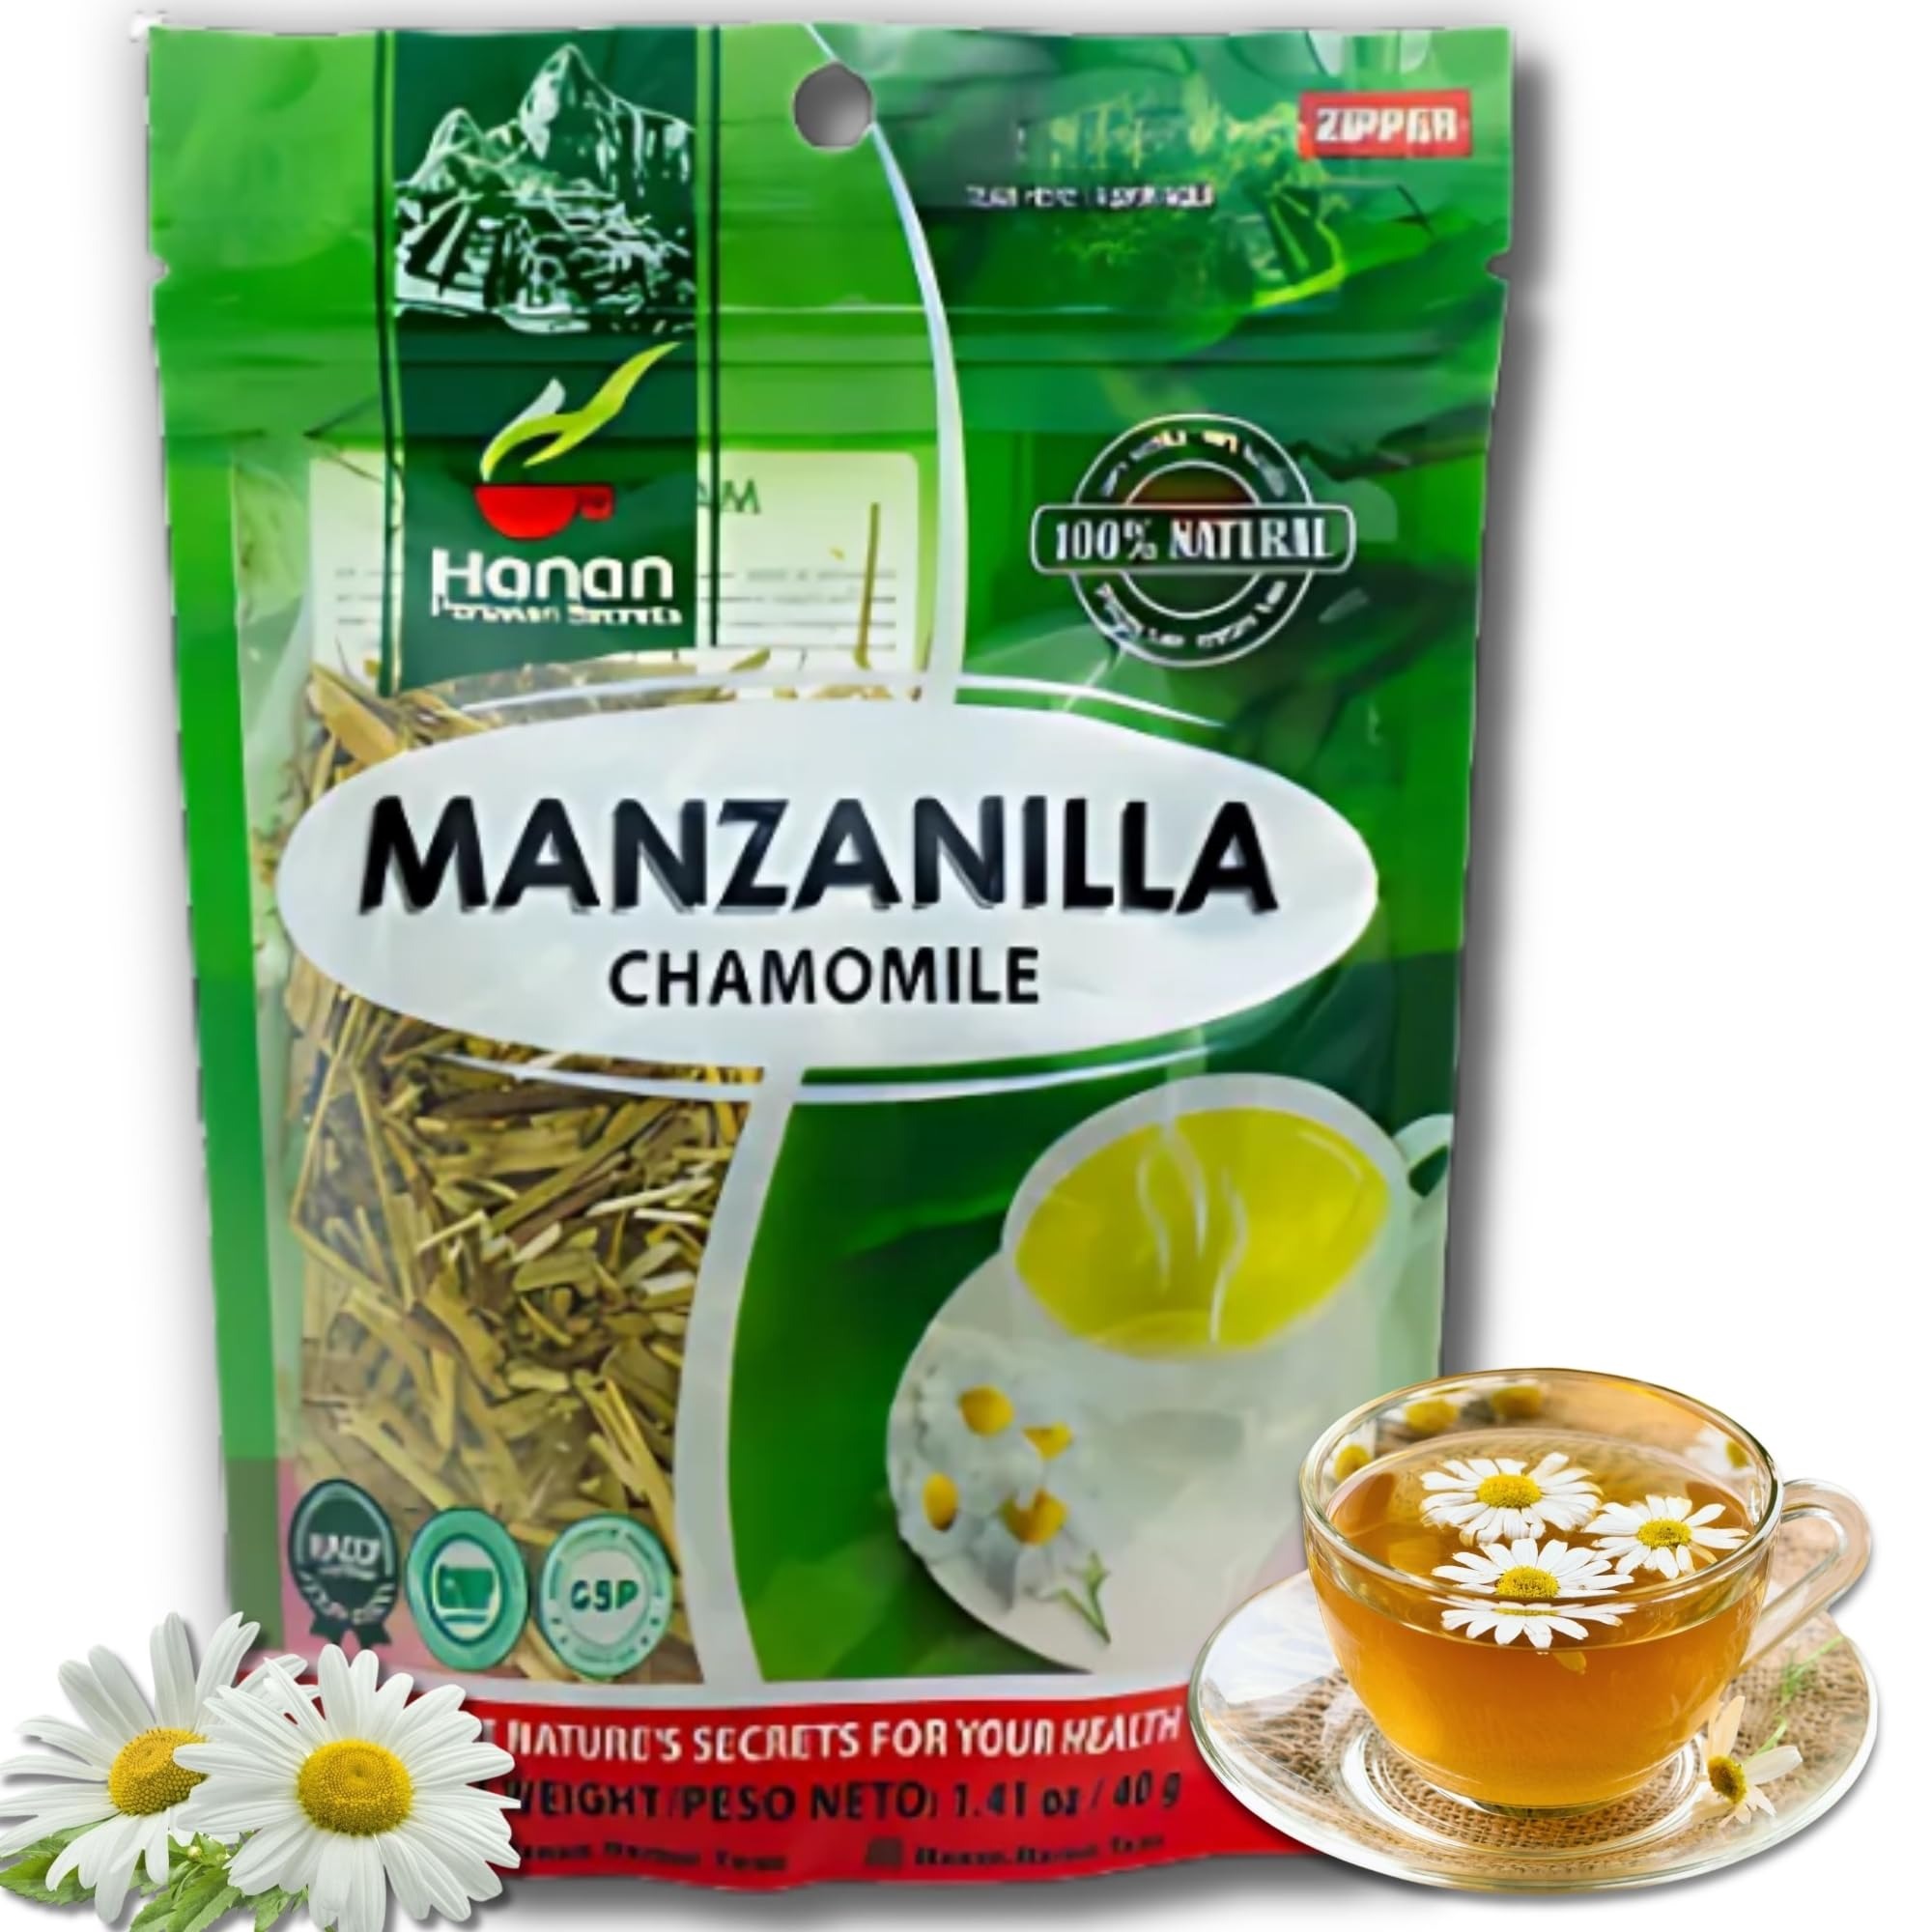
Item Name: Hanan Te de Manzanilla 40g - Chamomile Loose Leaf Tea for Relaxation & Digestive Support, Natural Herbal Tea from Peru (1.41oz)
Bullet Point 1: TRADITIONAL HERBAL TEA – Manzanilla, also known as Chamomile, has been used for generations as a soothing herbal tea. It is known for its naturally calming properties and refreshing aroma.
Bullet Point 2: SUPPORTS RELAXATION & WELLNESS – Enjoy a cup of chamomile tea to unwind after a long day. Traditionally used to promote relaxation, this herbal tea is the perfect choice for occasional tension.
Bullet Point 3: DIGESTIVE COMFORT – Chamomile tea is commonly enjoyed after meals as a natural option to support digestion. Brew a warm cup to help bring balance and comfort to your daily routine.
Bullet Point 4: PREMIUM LOOSE LEAF QUALITY – Each bag contains 40g (1.41oz) of pure, high-quality loose leaf chamomile. Simply steep in hot water to enjoy its delicate floral flavor and soothing benefits.
Bullet Point 5: CAFFEINE-FREE & ALL-NATURAL – Our herbal tea contains no preservatives, artificial colors, or additives. Sourced from Peru and carefully processed to maintain its purity and potency.
Product Description: Experience the pure and natural benefits of Hanan Te de Manzanilla, a premium loose leaf chamomile tea sourced from the rich lands of Peru. Chamomile, known as Manzanilla, has been treasured for generations as a soothing herbal infusion with a delicate floral aroma and smooth taste. ✔ NATURAL RELAXATION & STRESS RELIEF – Unwind with a warm cup of chamomile tea, traditionally used to promote relaxation and ease occasional tension. Perfect for winding down at the end of the day. ✔ SUPPORTS DIGESTIVE COMFORT – Chamomile has been enjoyed after meals for centuries as a natural digestive aid. Brew a cup to support your daily wellness routine. ✔ PREMIUM LOOSE LEAF QUALITY – Each bag contains 40g (1.41oz) of carefully harvested and naturally dried whole chamomile flowers, ensuring the freshest flavor and maximum benefits. ✔ 100% CAFFEINE-FREE & ADDITIVE-FREE – Enjoy this pure herbal tea at any time of the day without the jitters of caffeine. No preservatives, artificial flavors, or additives—just nature’s finest. ✔ EASY TO BREW & ENJOY – Simply steep a teaspoon of loose chamomile in hot water for 5–7 minutes to release its full flavor and benefits. Serve hot or cold for a refreshing herbal infusion. Perfect for tea lovers looking for a natural and effective way to support relaxation, digestion, and overall well-being. Add Hanan Te de Manzanilla to your daily routine and enjoy the time-tested goodness of this Peruvian herbal tea.
Value: 1.0
Unit: Count

Price: 11.69